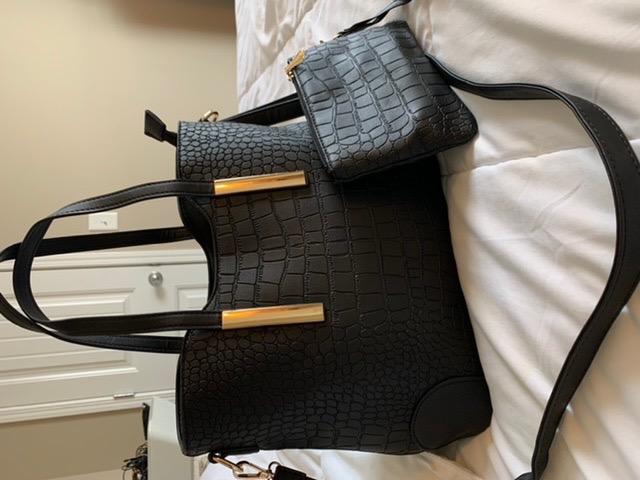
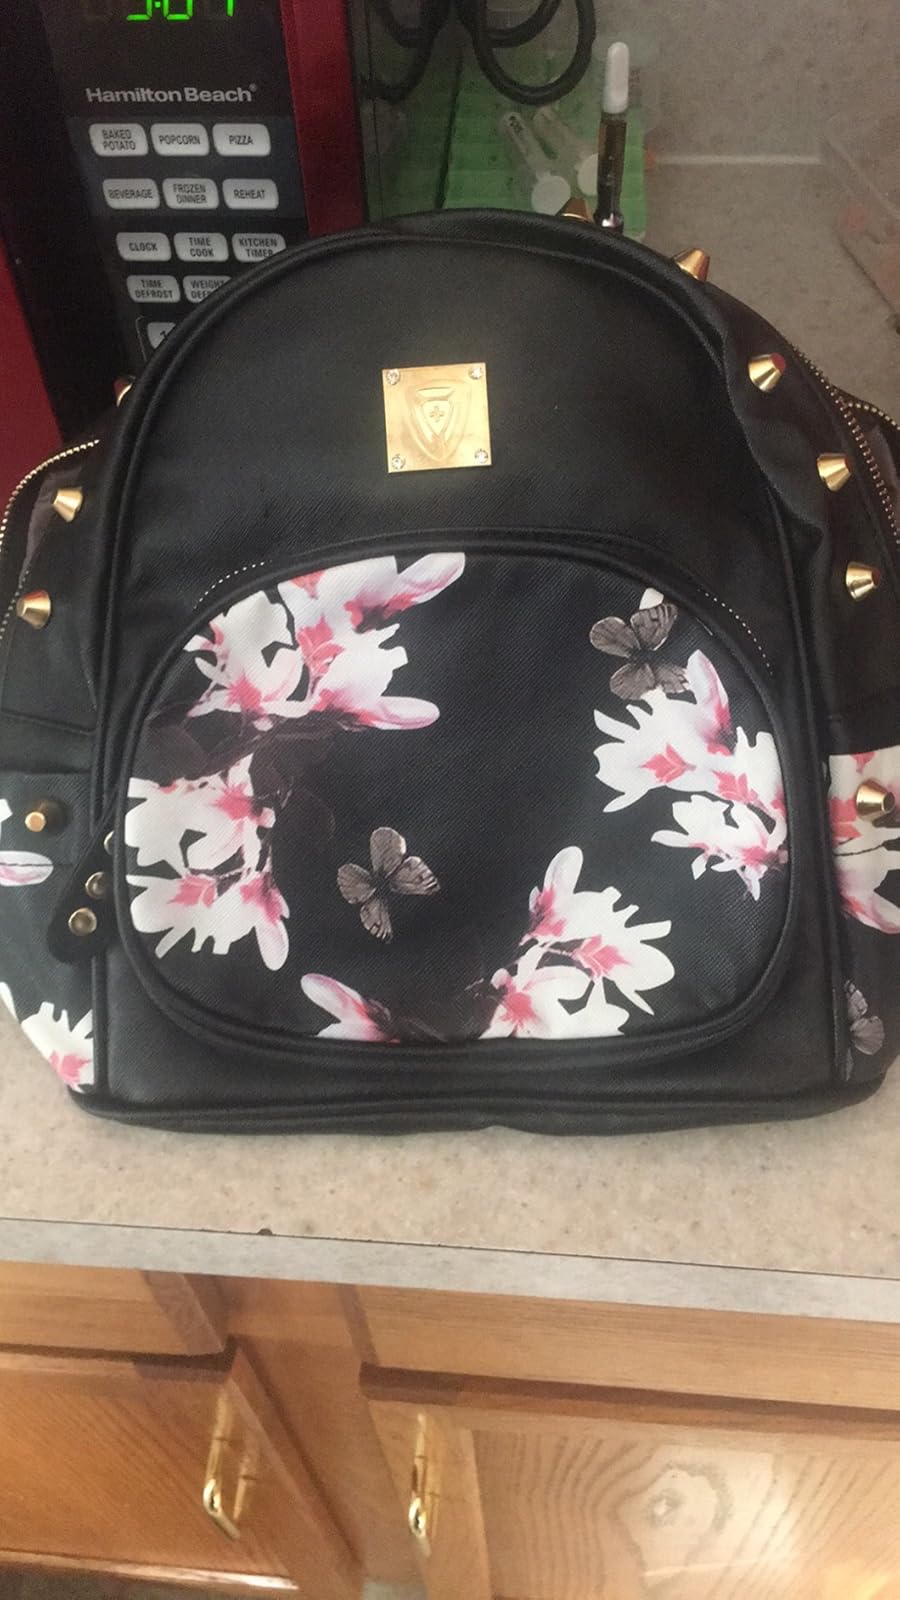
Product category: accessories_handbag
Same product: no